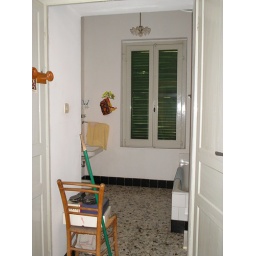
The bathroom was added in 1960s and leads off the kitchen. There is a water heater over the bath.